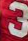
Number: 3